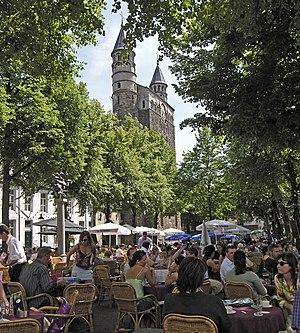
Binnenstad est, depuis 2007, le nom officiel du quartier central de la ville de Maastricht. Il portait jusqu'alors le nom de City.